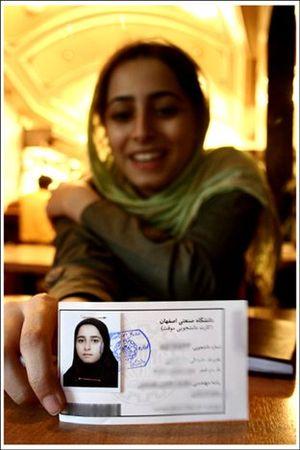
À partir du XIXᵉ siècle, la notion de droits de l'homme commence à pénétrer en Iran. Au cours du XXᵉ siècle, les droits de l'homme font l'objet de luttes pour leur application et de restrictions diverses, qui durent encore aujourd'hui. Pendant plusieurs siècles, la charia a réglé la vie juridique en Iran, jusqu'à la révolution constitutionnelle de 1906. Le système juridique traditionnel à partir de là est transformé en profondeur avec le règne de la dynastie Pahlavi qui se détache de la charia, celle-ci ayant montré ses limites et son incapacité à régir la vie juridique du pays. Mohammed Reza Shah Palavi introduit un droit moderne où les principes des droits de l'homme sont partiellement présents.